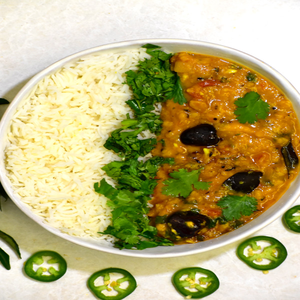
Dish: dal